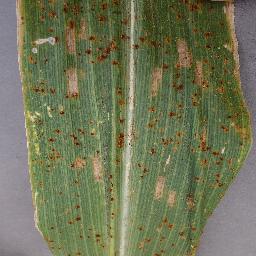
Label: Corn_(Maize)___Gray_Leaf_Spot_(Cercospora)